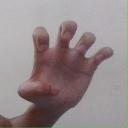
अक्षर: झ